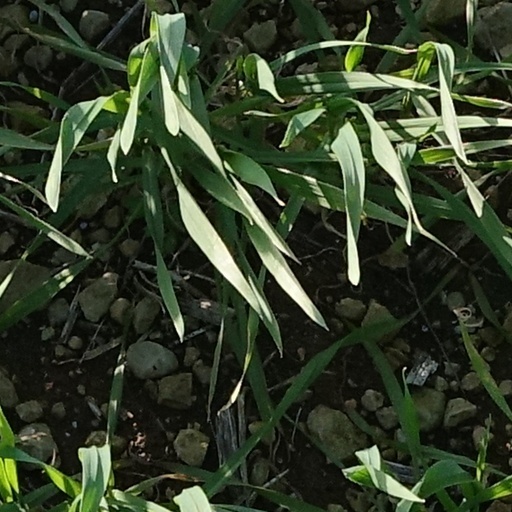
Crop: wheat